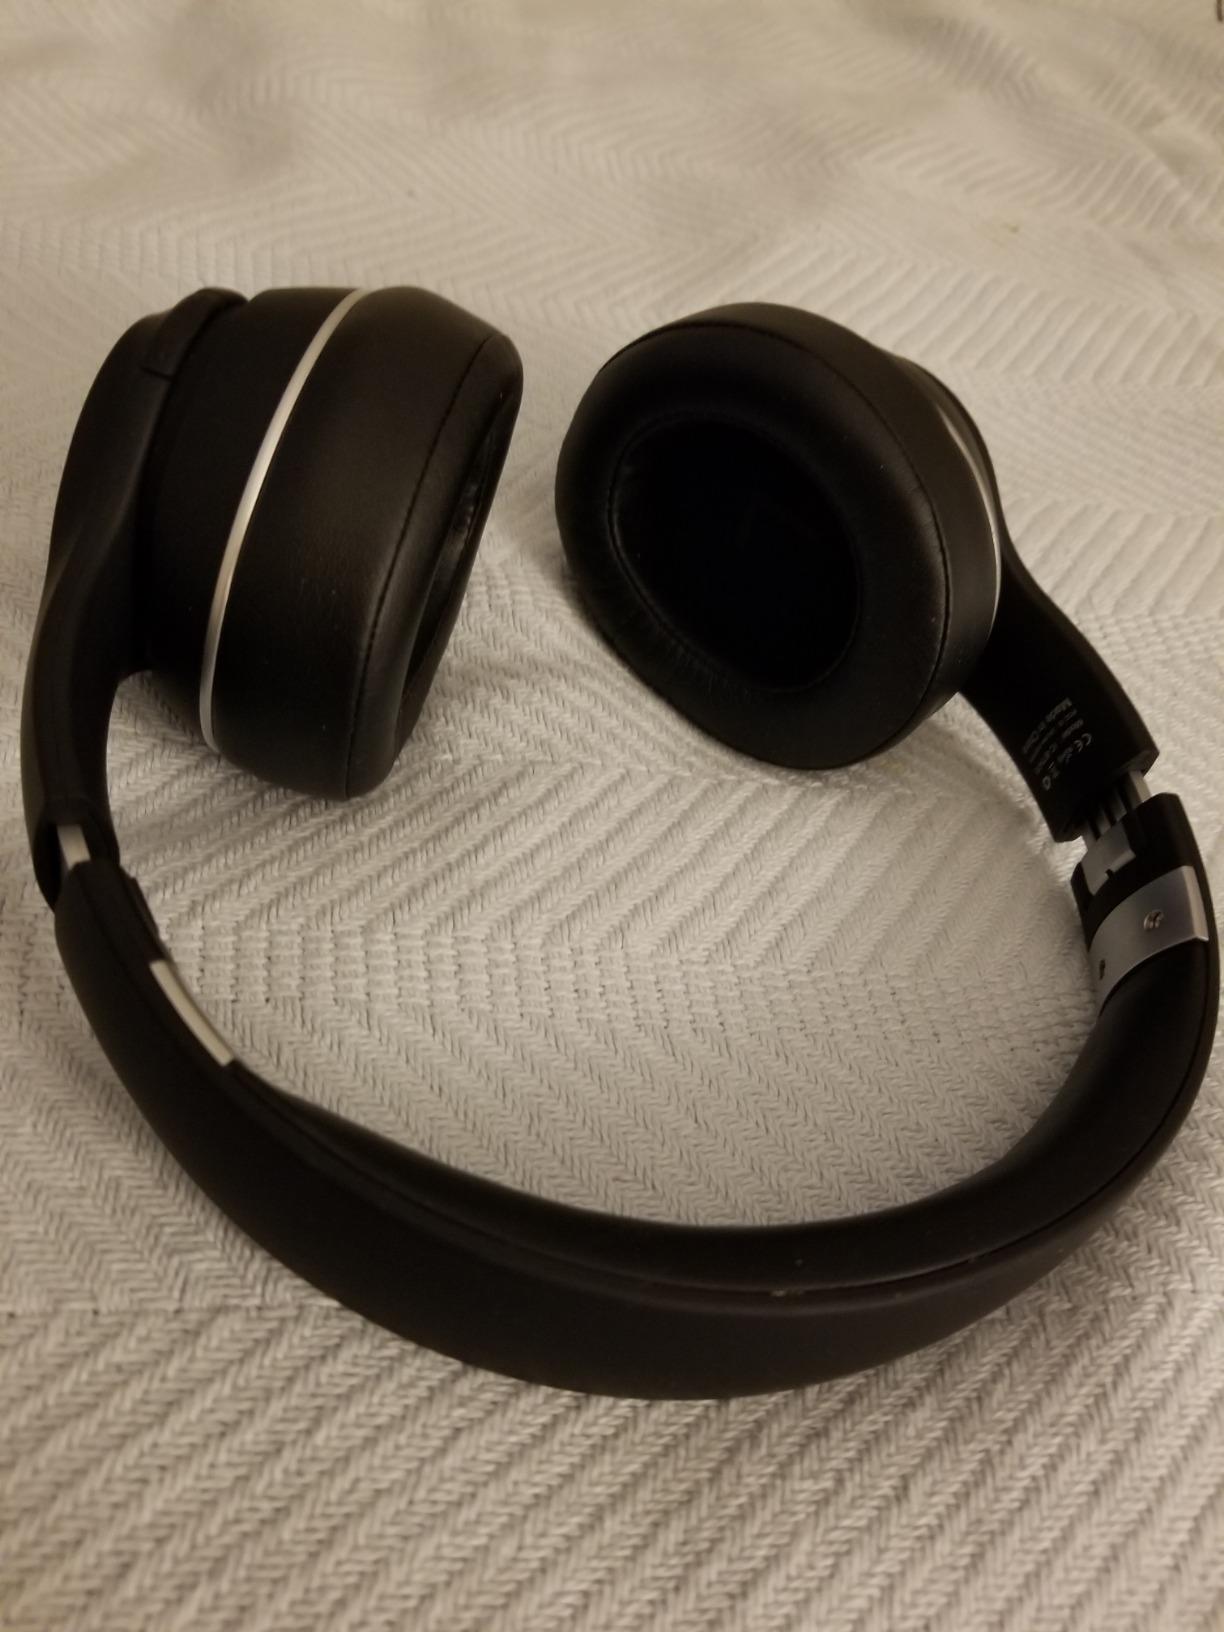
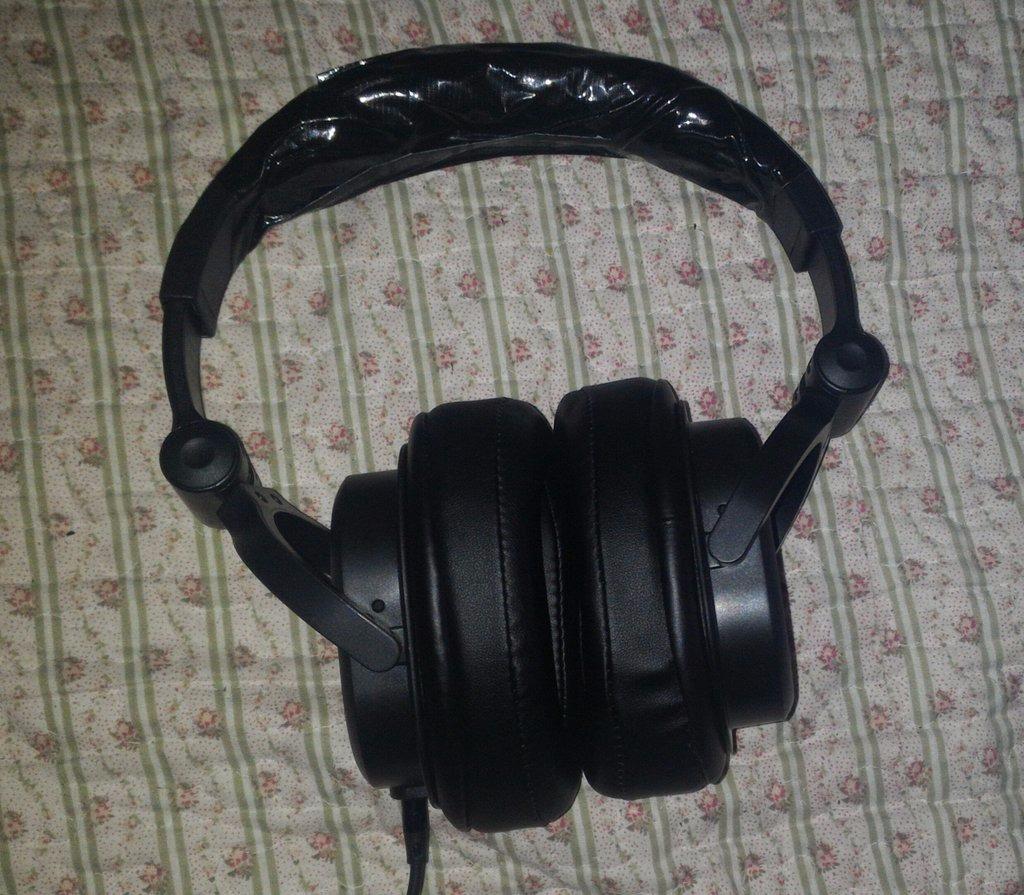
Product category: headphones
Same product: no